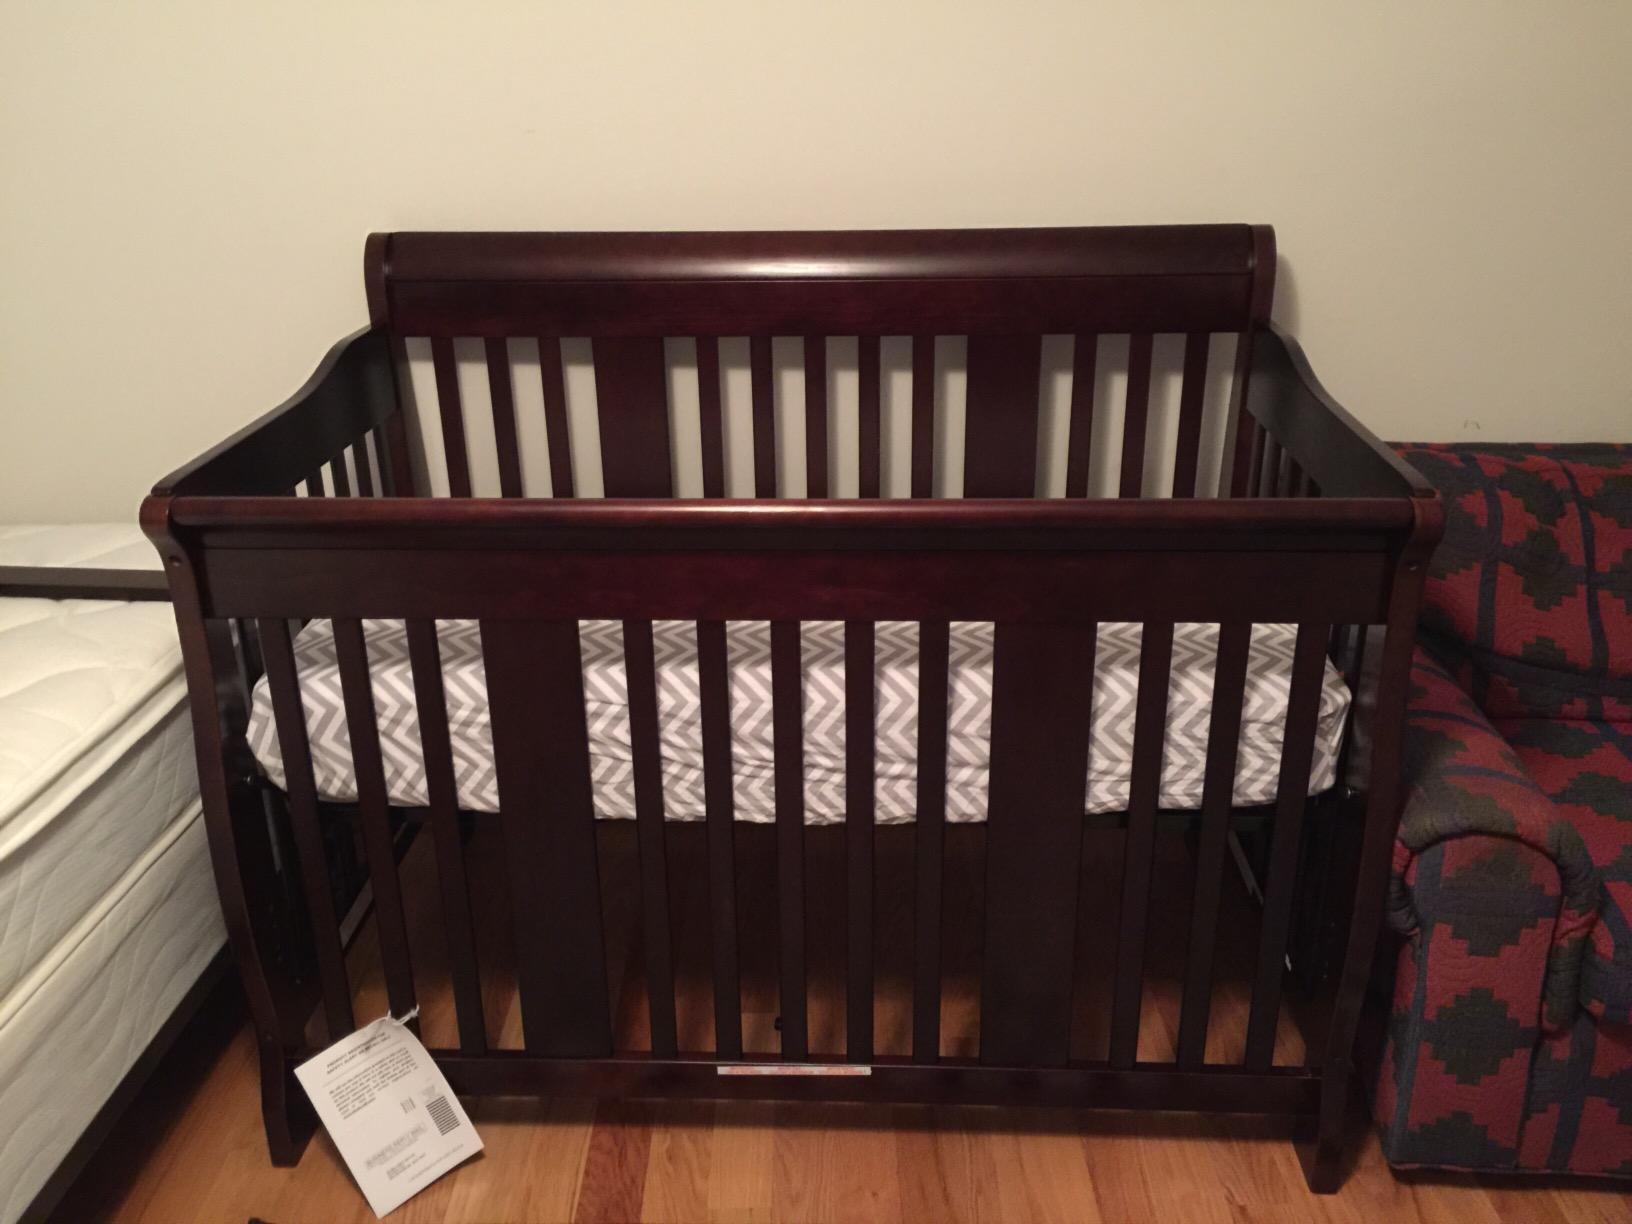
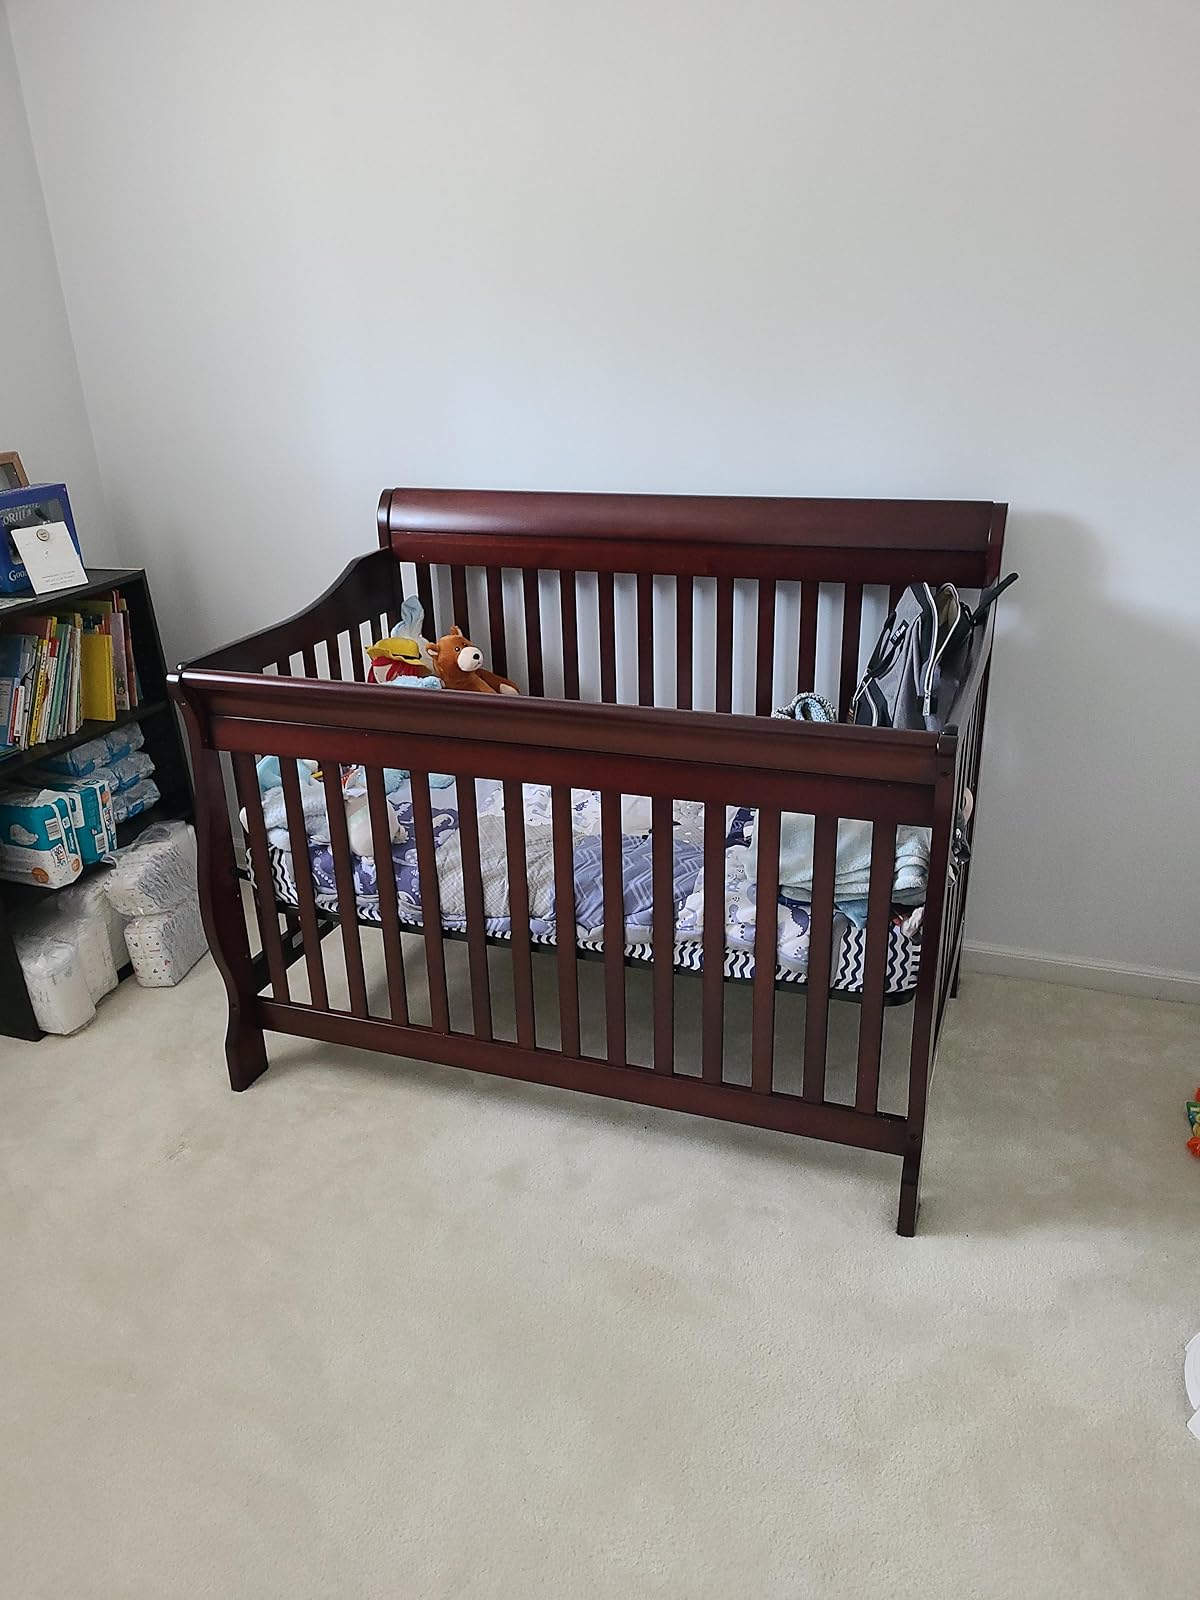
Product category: products_crib
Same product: no